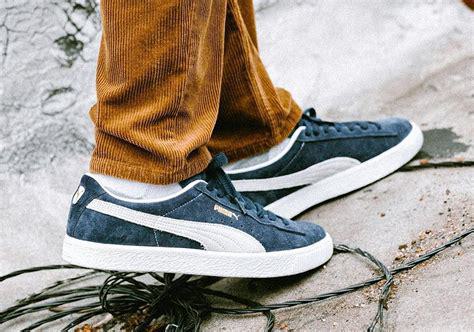
Brand: Puma
Model: Suede